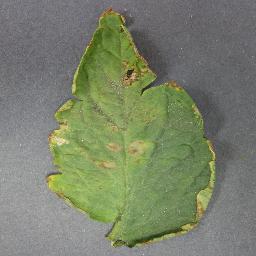
Label: Tomato___Bacterial_spot